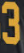
Number: 3